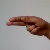
The image shows a hand gesture representing the letter 'H' in Indian Sign Language.